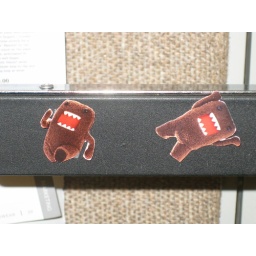
Domo! These roamed in the pictures in the large office wall during 2009 - currently looking for a home...